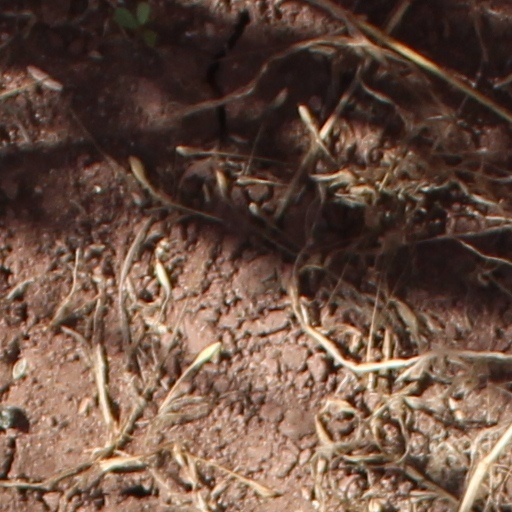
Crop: wheat